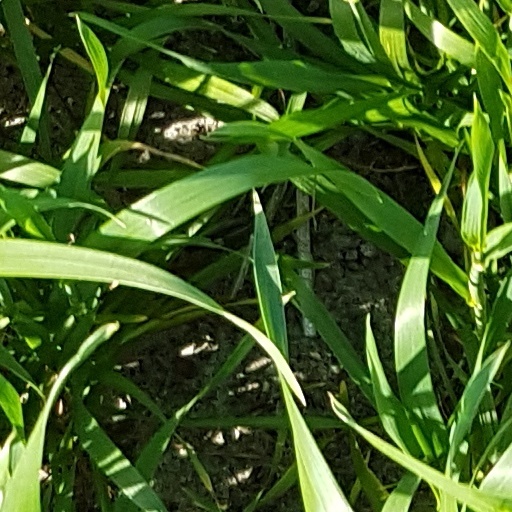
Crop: wheat